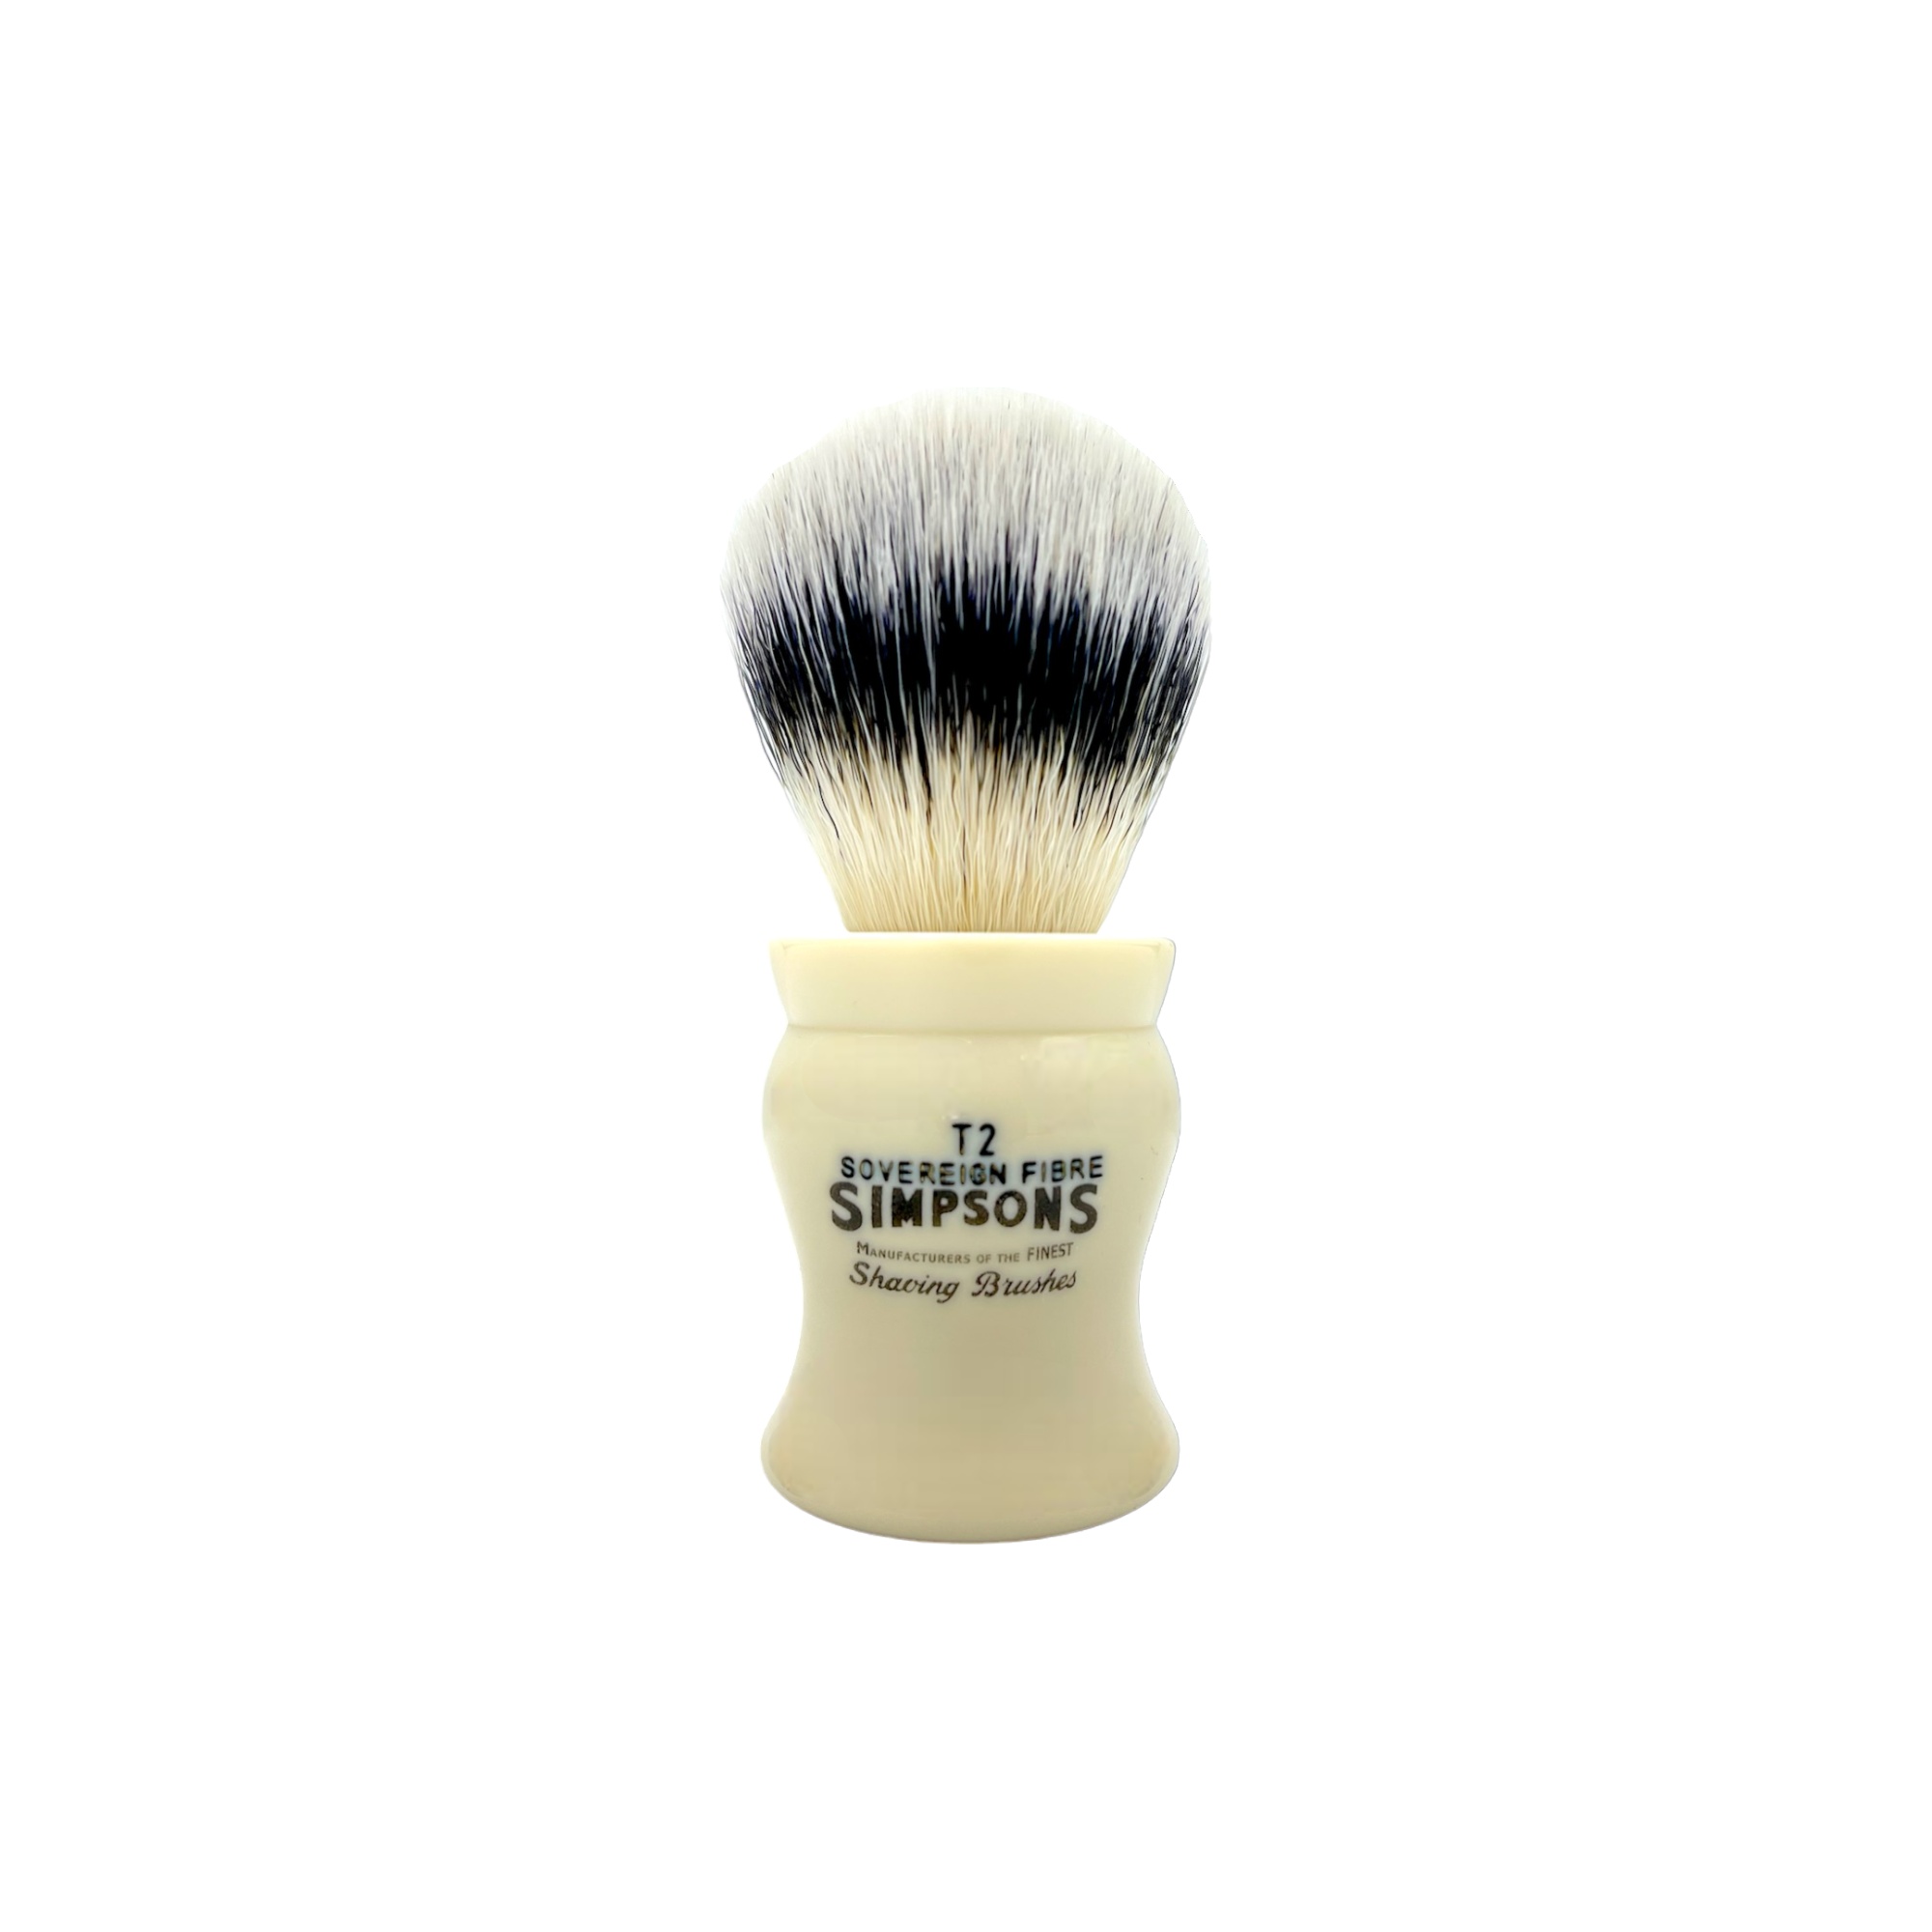
Simpson Tulip T2 Sovereign Grade Synthetic Fibre Shaving Brush
The Tulip is a uniquely designed & very stylish shaving brush, popular with both face & bowl lathering enthusiasts. Simpson turns the Tulip in four handle sizes, the T2 available to purchase here filled with Super (Silvertip) Badger hair.
Brand: Pasteur Pharmacy
Category: Health & Beauty > Personal Care > Shaving & Grooming > Shaving Brushes